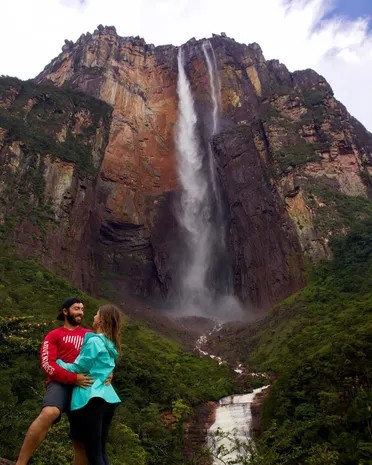
Landmark: Angel Falls